Painlevé conjecture

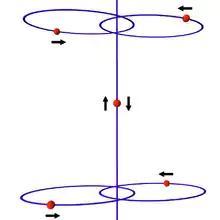
Jeff Xia's 5-body configuration consists of five point masses, with two pairs in eccentric elliptic orbits around each other and one mass oscillating forwards and backwards along the line of symmetry. Xia proved that for certain initial conditions the final mass will be accelerated to infinite velocity in finite time. This proves the Painlevé conjecture for five bodies and upwards.

In physics, the Painlevé conjecture is a theorem about singularities among the solutions to the "n"-body problem: there are noncollision singularities for "n" ≥ 4.